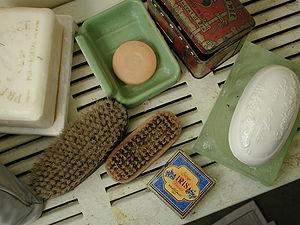
Un porte-savon est un accessoire destiné à supporter un savon en bloc. Le porte-savon est pourvu d'un système d’égouttage, qui évite au savon de fondre trop rapidement.